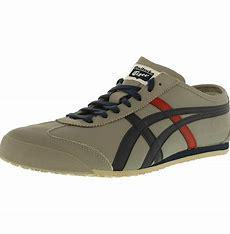
Brand: Onitsuka
Model: Tiger Onitsuka Tiger Mexico 66